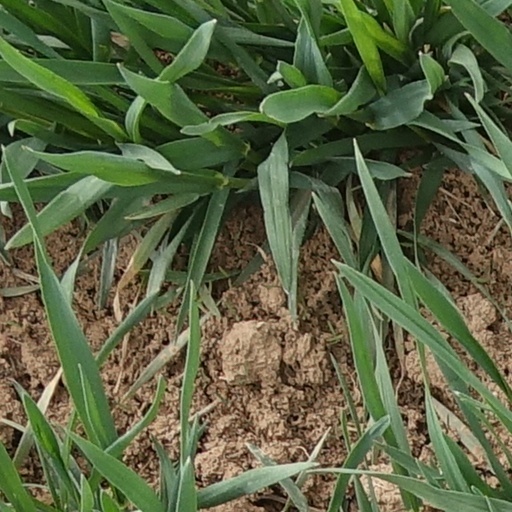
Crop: wheat